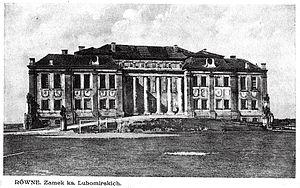
La maison Lubomirski est une famille princière de la noblesse polonaise.